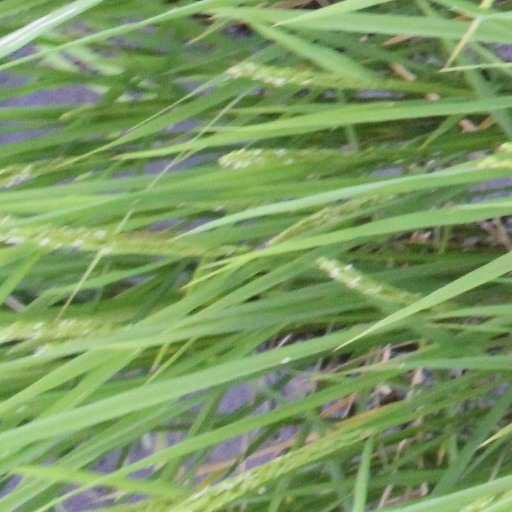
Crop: rice